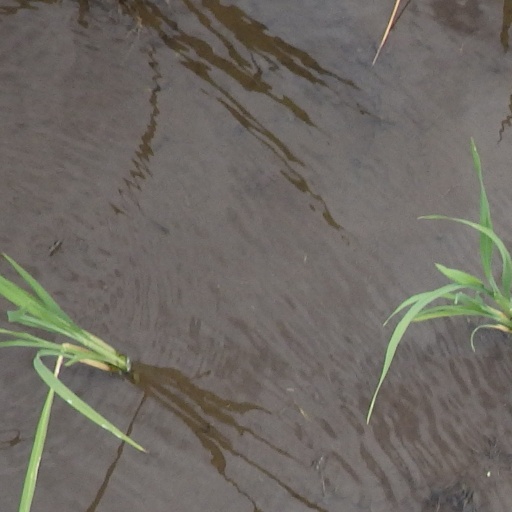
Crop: rice